Brandon Aubrey

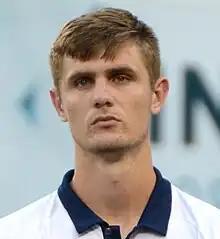
Aubrey in 2018

Brandon Scott Aubrey (born March 14, 1995) is an American multi-sport athlete who plays as a placekicker for the Dallas Cowboys of the National Football League (NFL). He has played professional soccer as a center back.